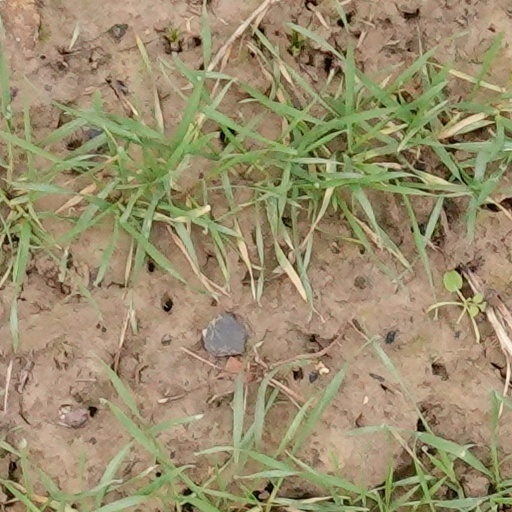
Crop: wheat